Products produced from The Simpsons

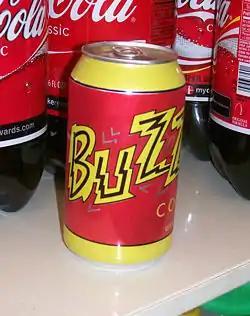
A promotional can of Buzz Cola for "The Simpsons Movie"

The long-running television animation "The Simpsons" has featured a number of fictional products, sometimes spoofs of real-life products, that have subsequently been recreated by real world companies attempting to exploit the popularity of "The Simpsons". In 2007, as part of a "reverse product placement" marketing campaign for "The Simpsons Movie", real life versions of a number of Simpsons products were sold in 7-Eleven stores. Real cans of Buzz Cola, boxes of Krusty-O's cereal, Squishees, and a special edition (#711) of the Radioactive Man Comic were all sold in stores alongside other "The Simpsons" merchandise.